Wisconsin United Roller Derby

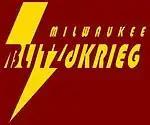

In June 2010, copyright issues necessitated a name change, and the Blitzdkrieg was born. Thanks to the Paper Valley Roller Girls hosting a double-header event, the team was able to play its first full game, having performed only in expo games until that point. The Terrors once again travelled to play, taking another victory over the Blitzdkrieg in Appleton, Wisconsin.